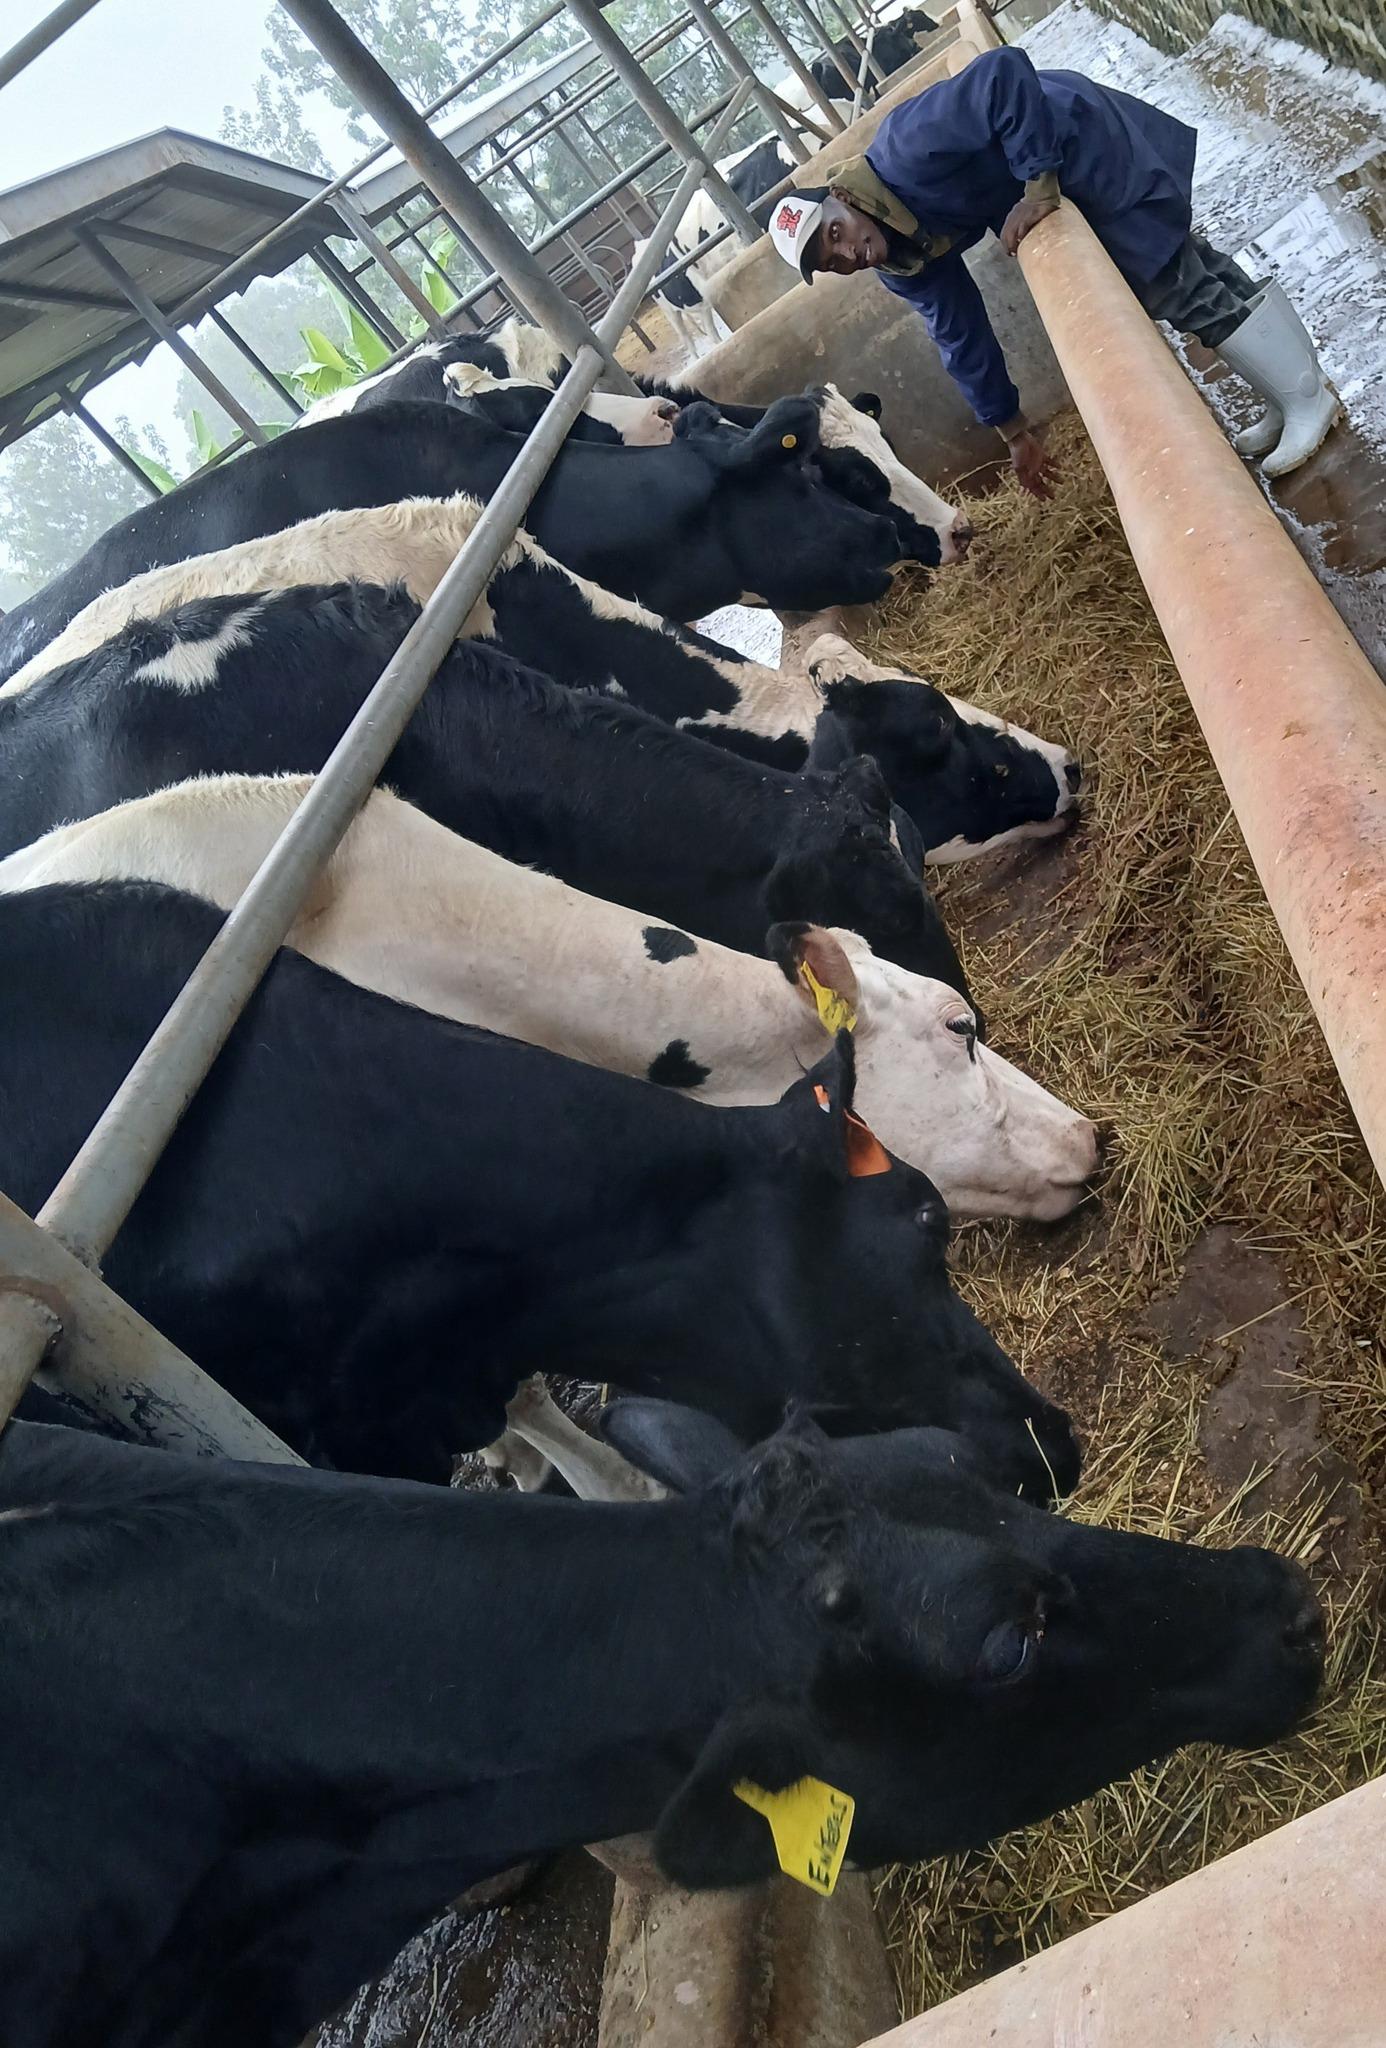
Ni zizi la mifugo la kisasa ambapo ng'ombe wengi wanaonekana wakikula nyasi waliowekewa na mkulima aliyevaa kofia nyeupe na ana nguo za samawati huku akishikashika pale chini.